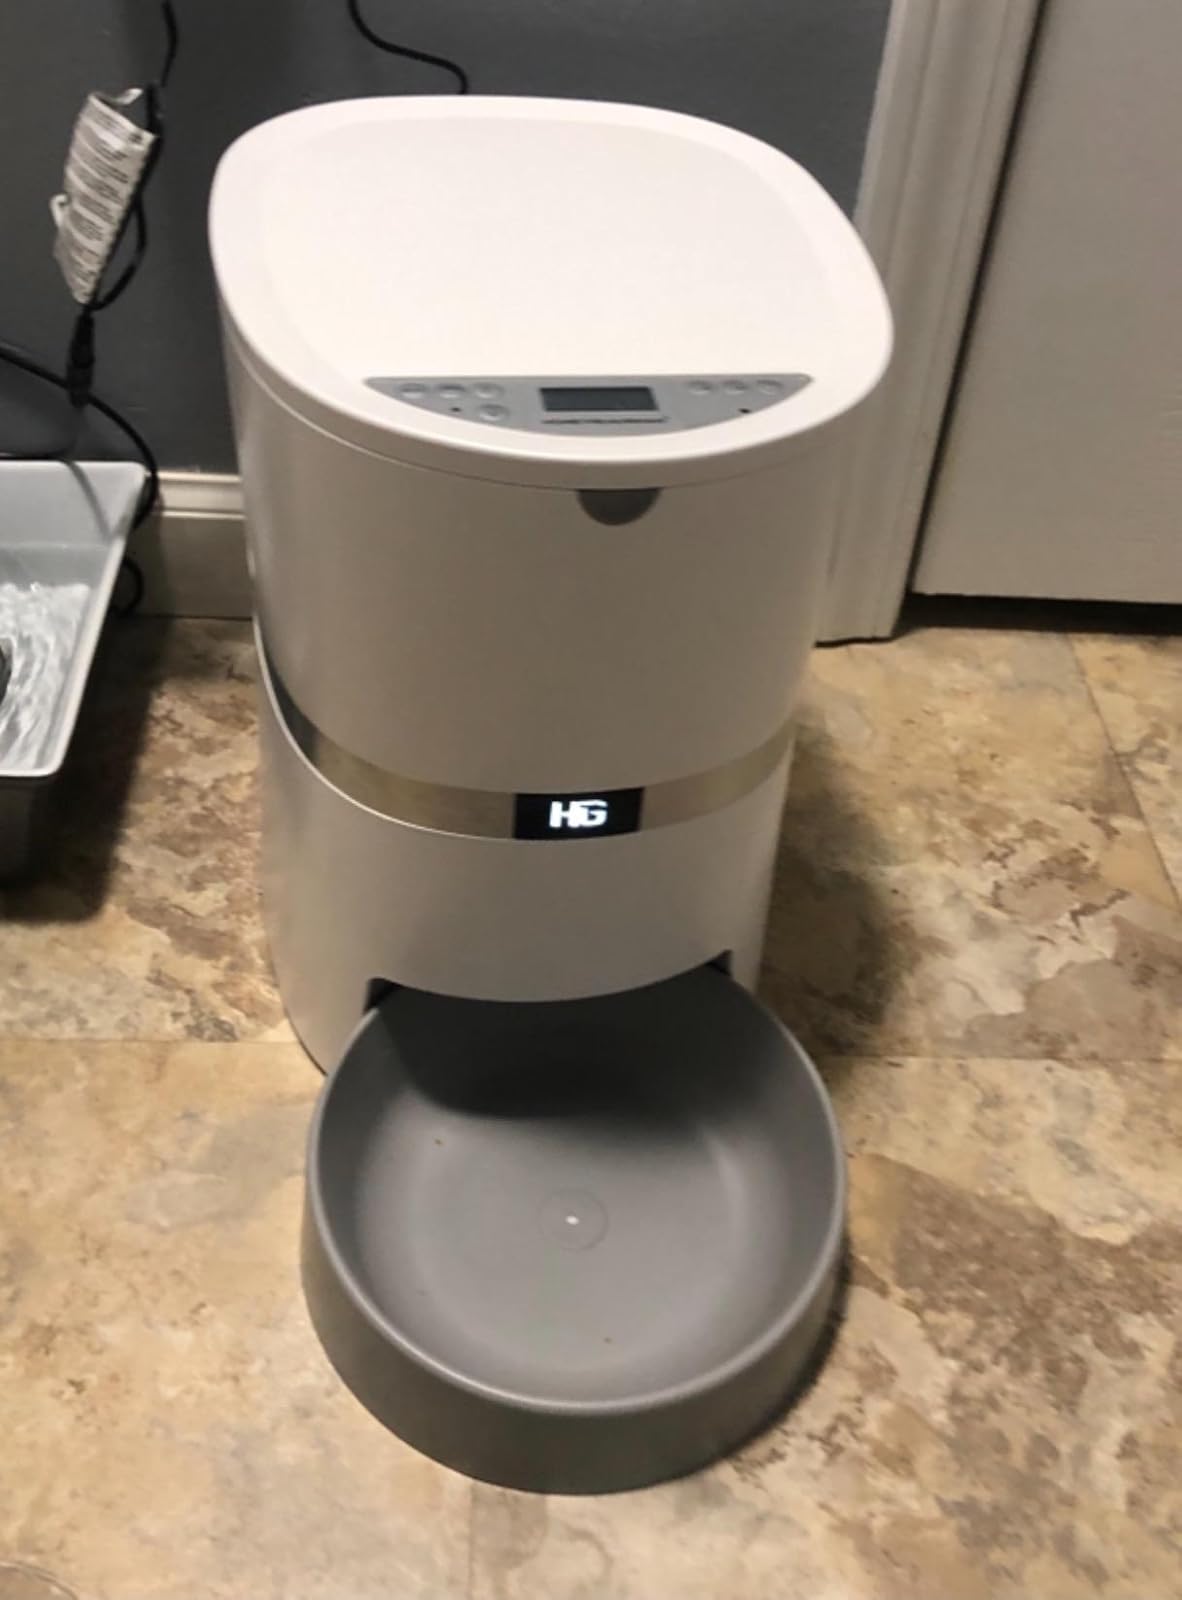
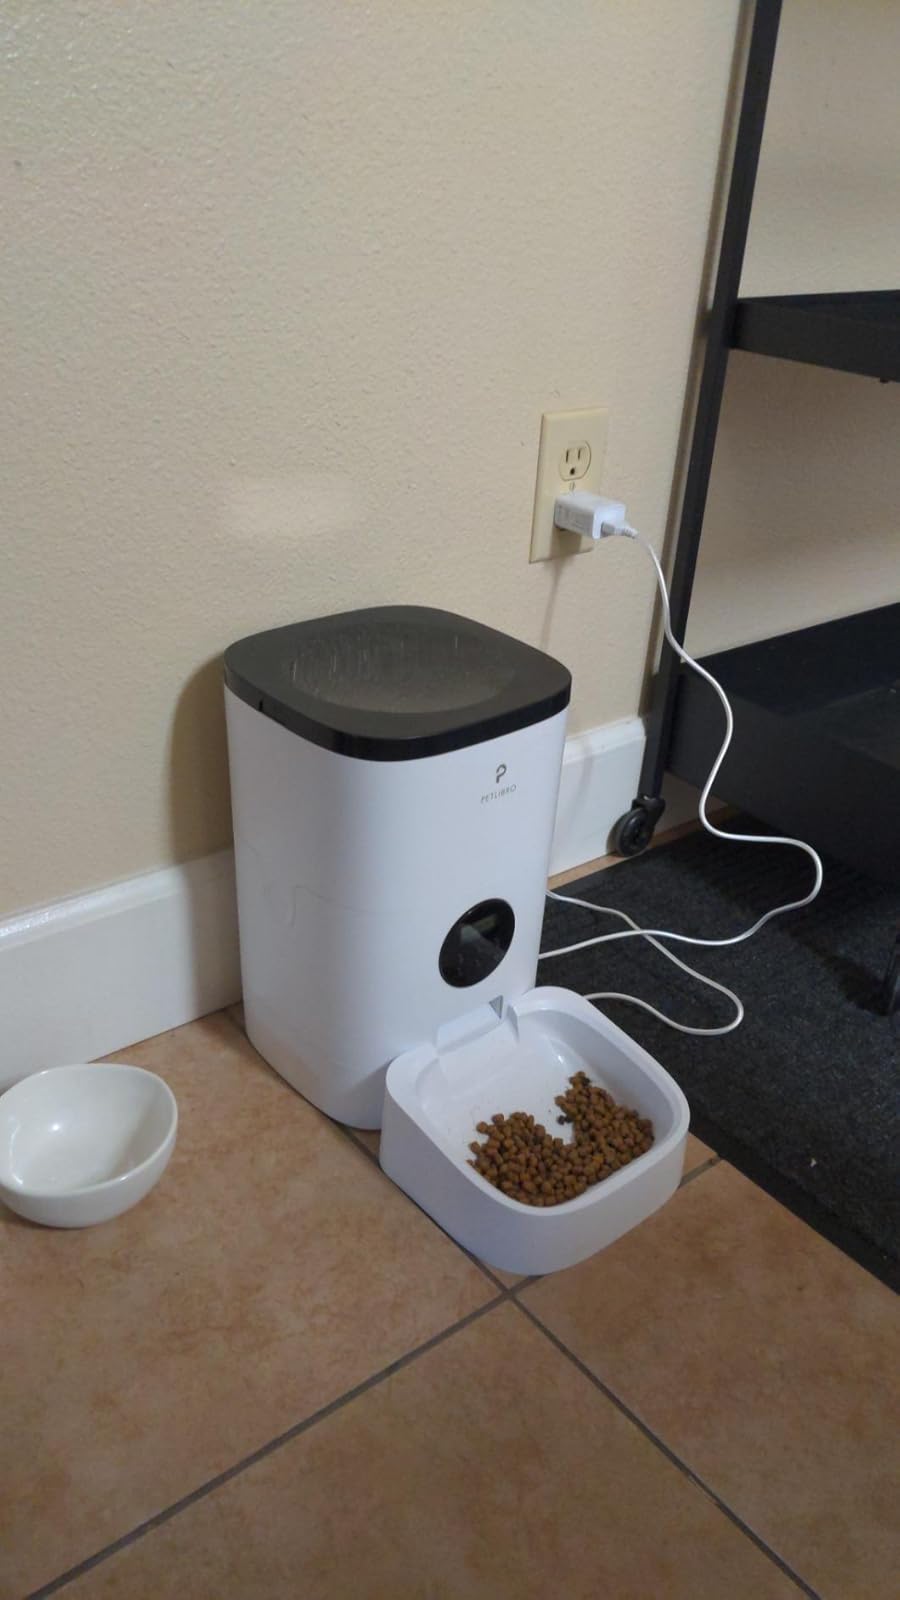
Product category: items_feeder
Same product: no